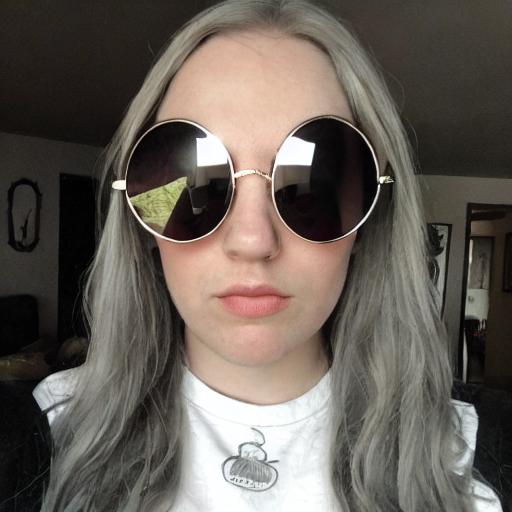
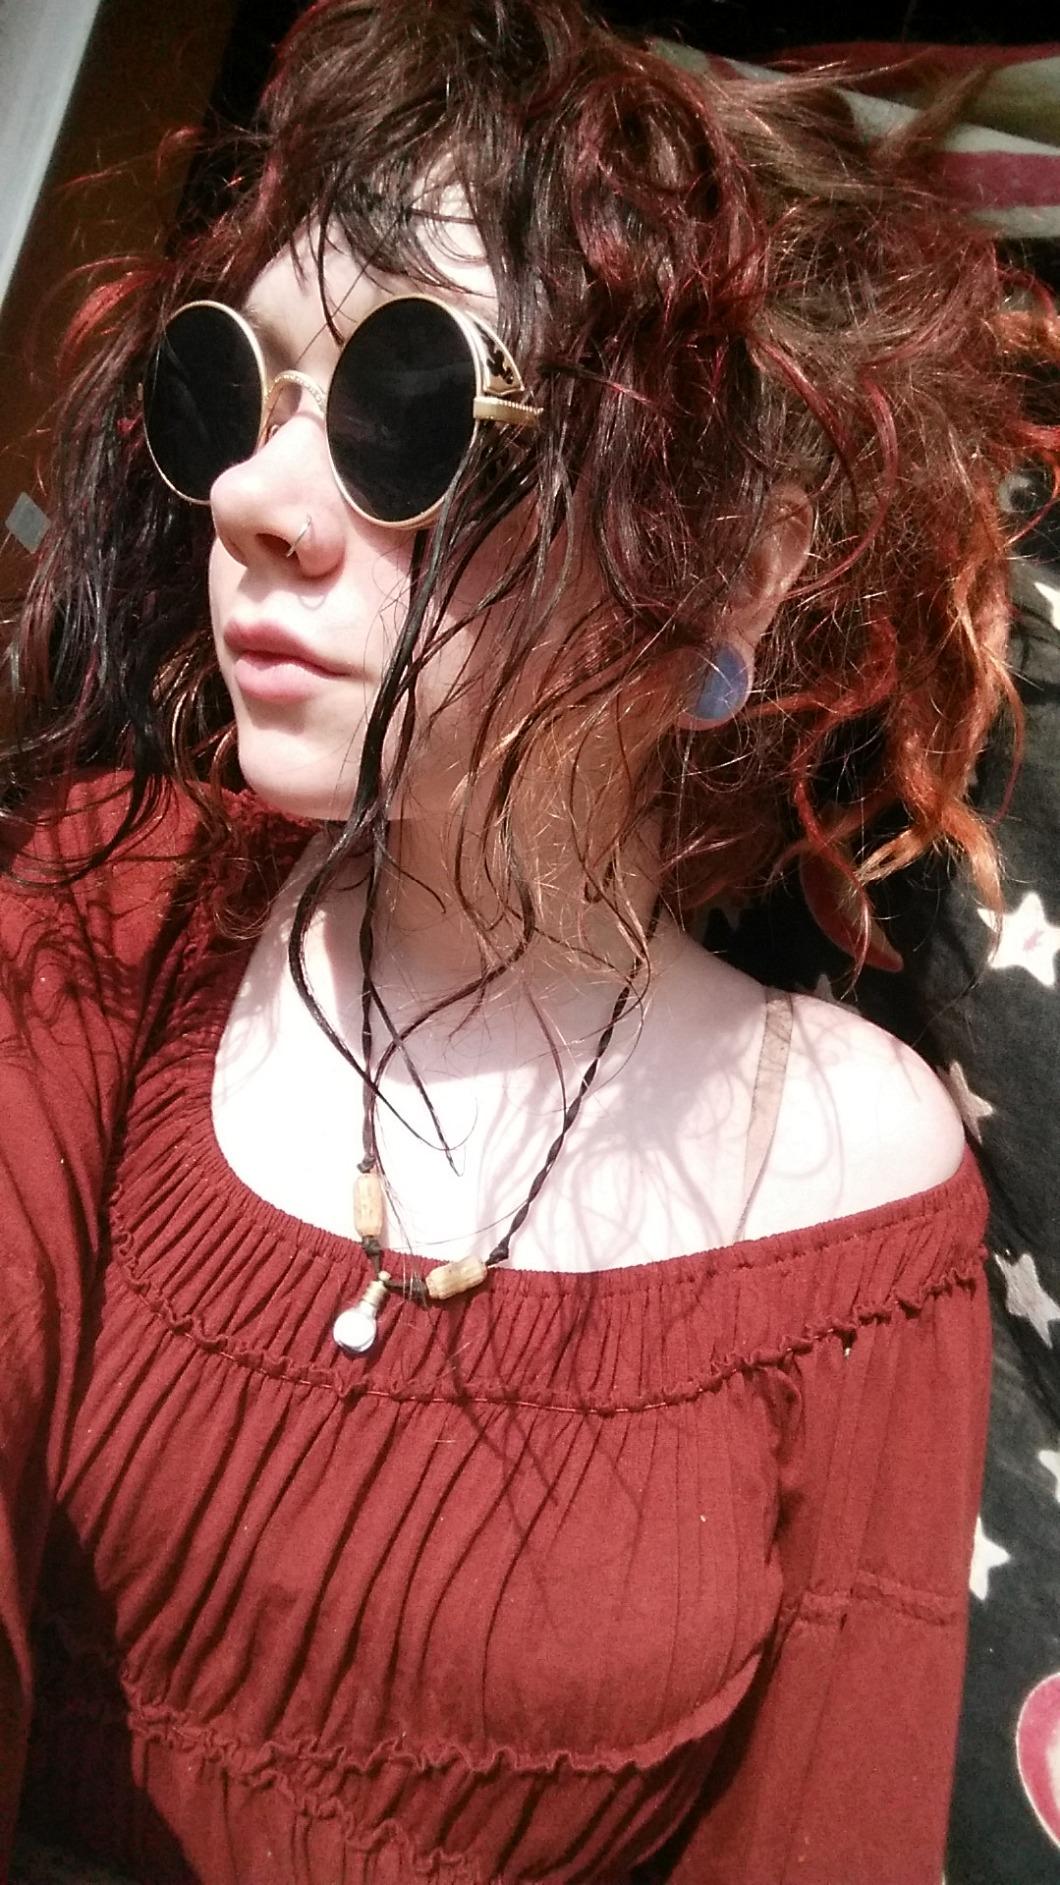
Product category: accessories_sunglasses
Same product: no